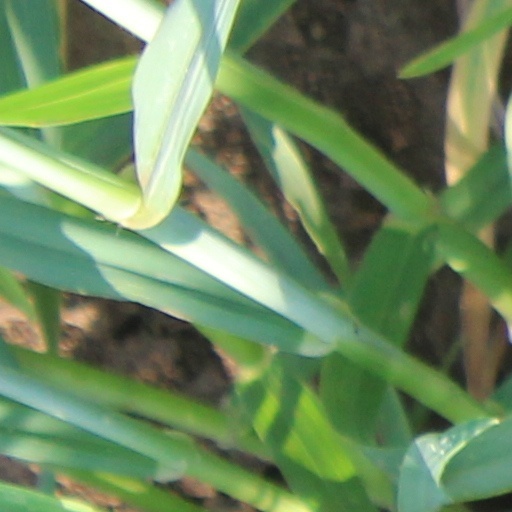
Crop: wheat